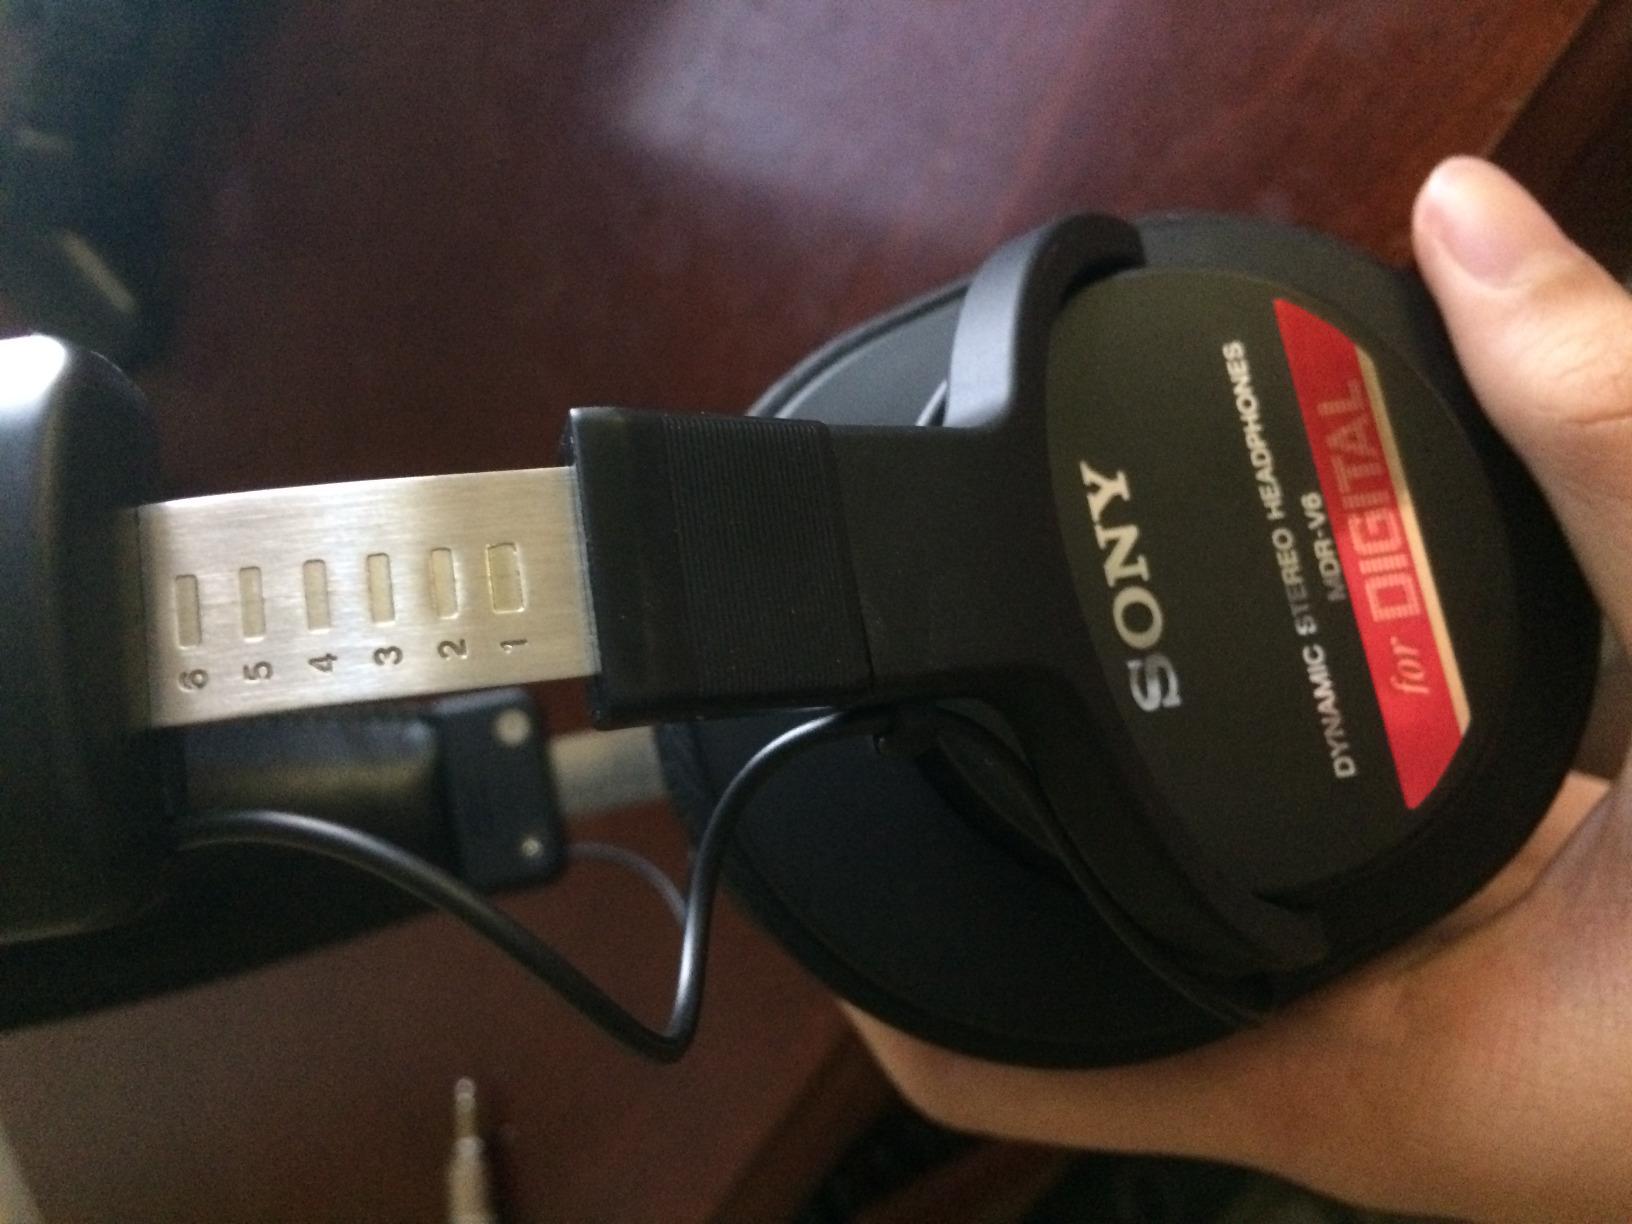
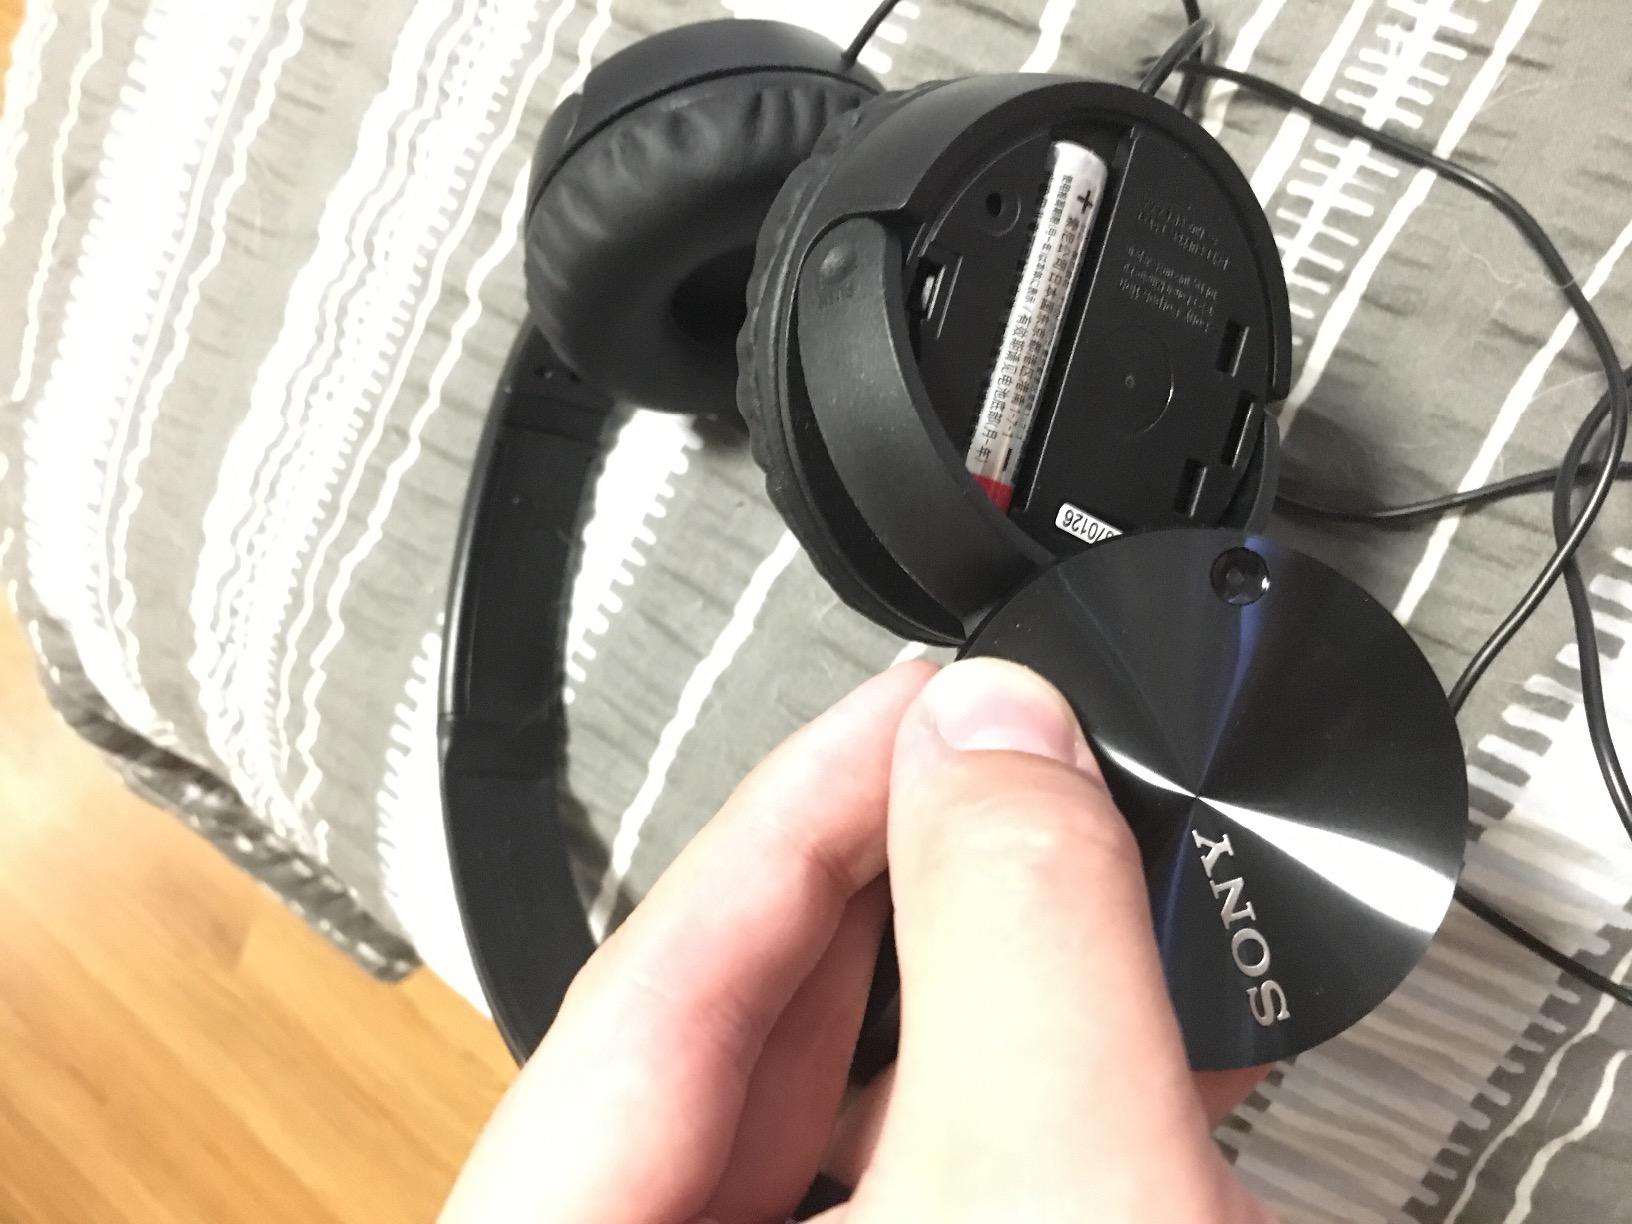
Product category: headphones
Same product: no